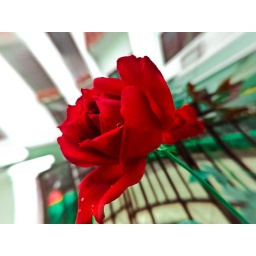
red rose within my home